Ahmadzai (Wazir clan)

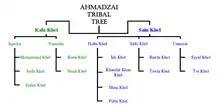
Subtribes of the Ahmadzai Pashtun tribe.

Aḥmadzai ("descendants of Aḥmad"; also spelled Ahmedzai) is a Sunni Muslim Pashtun tribe found in South Waziristan and Bannu District in the Federally Administered Tribal Areas of Pakistan. They are a clan of the larger Wazir tribe.